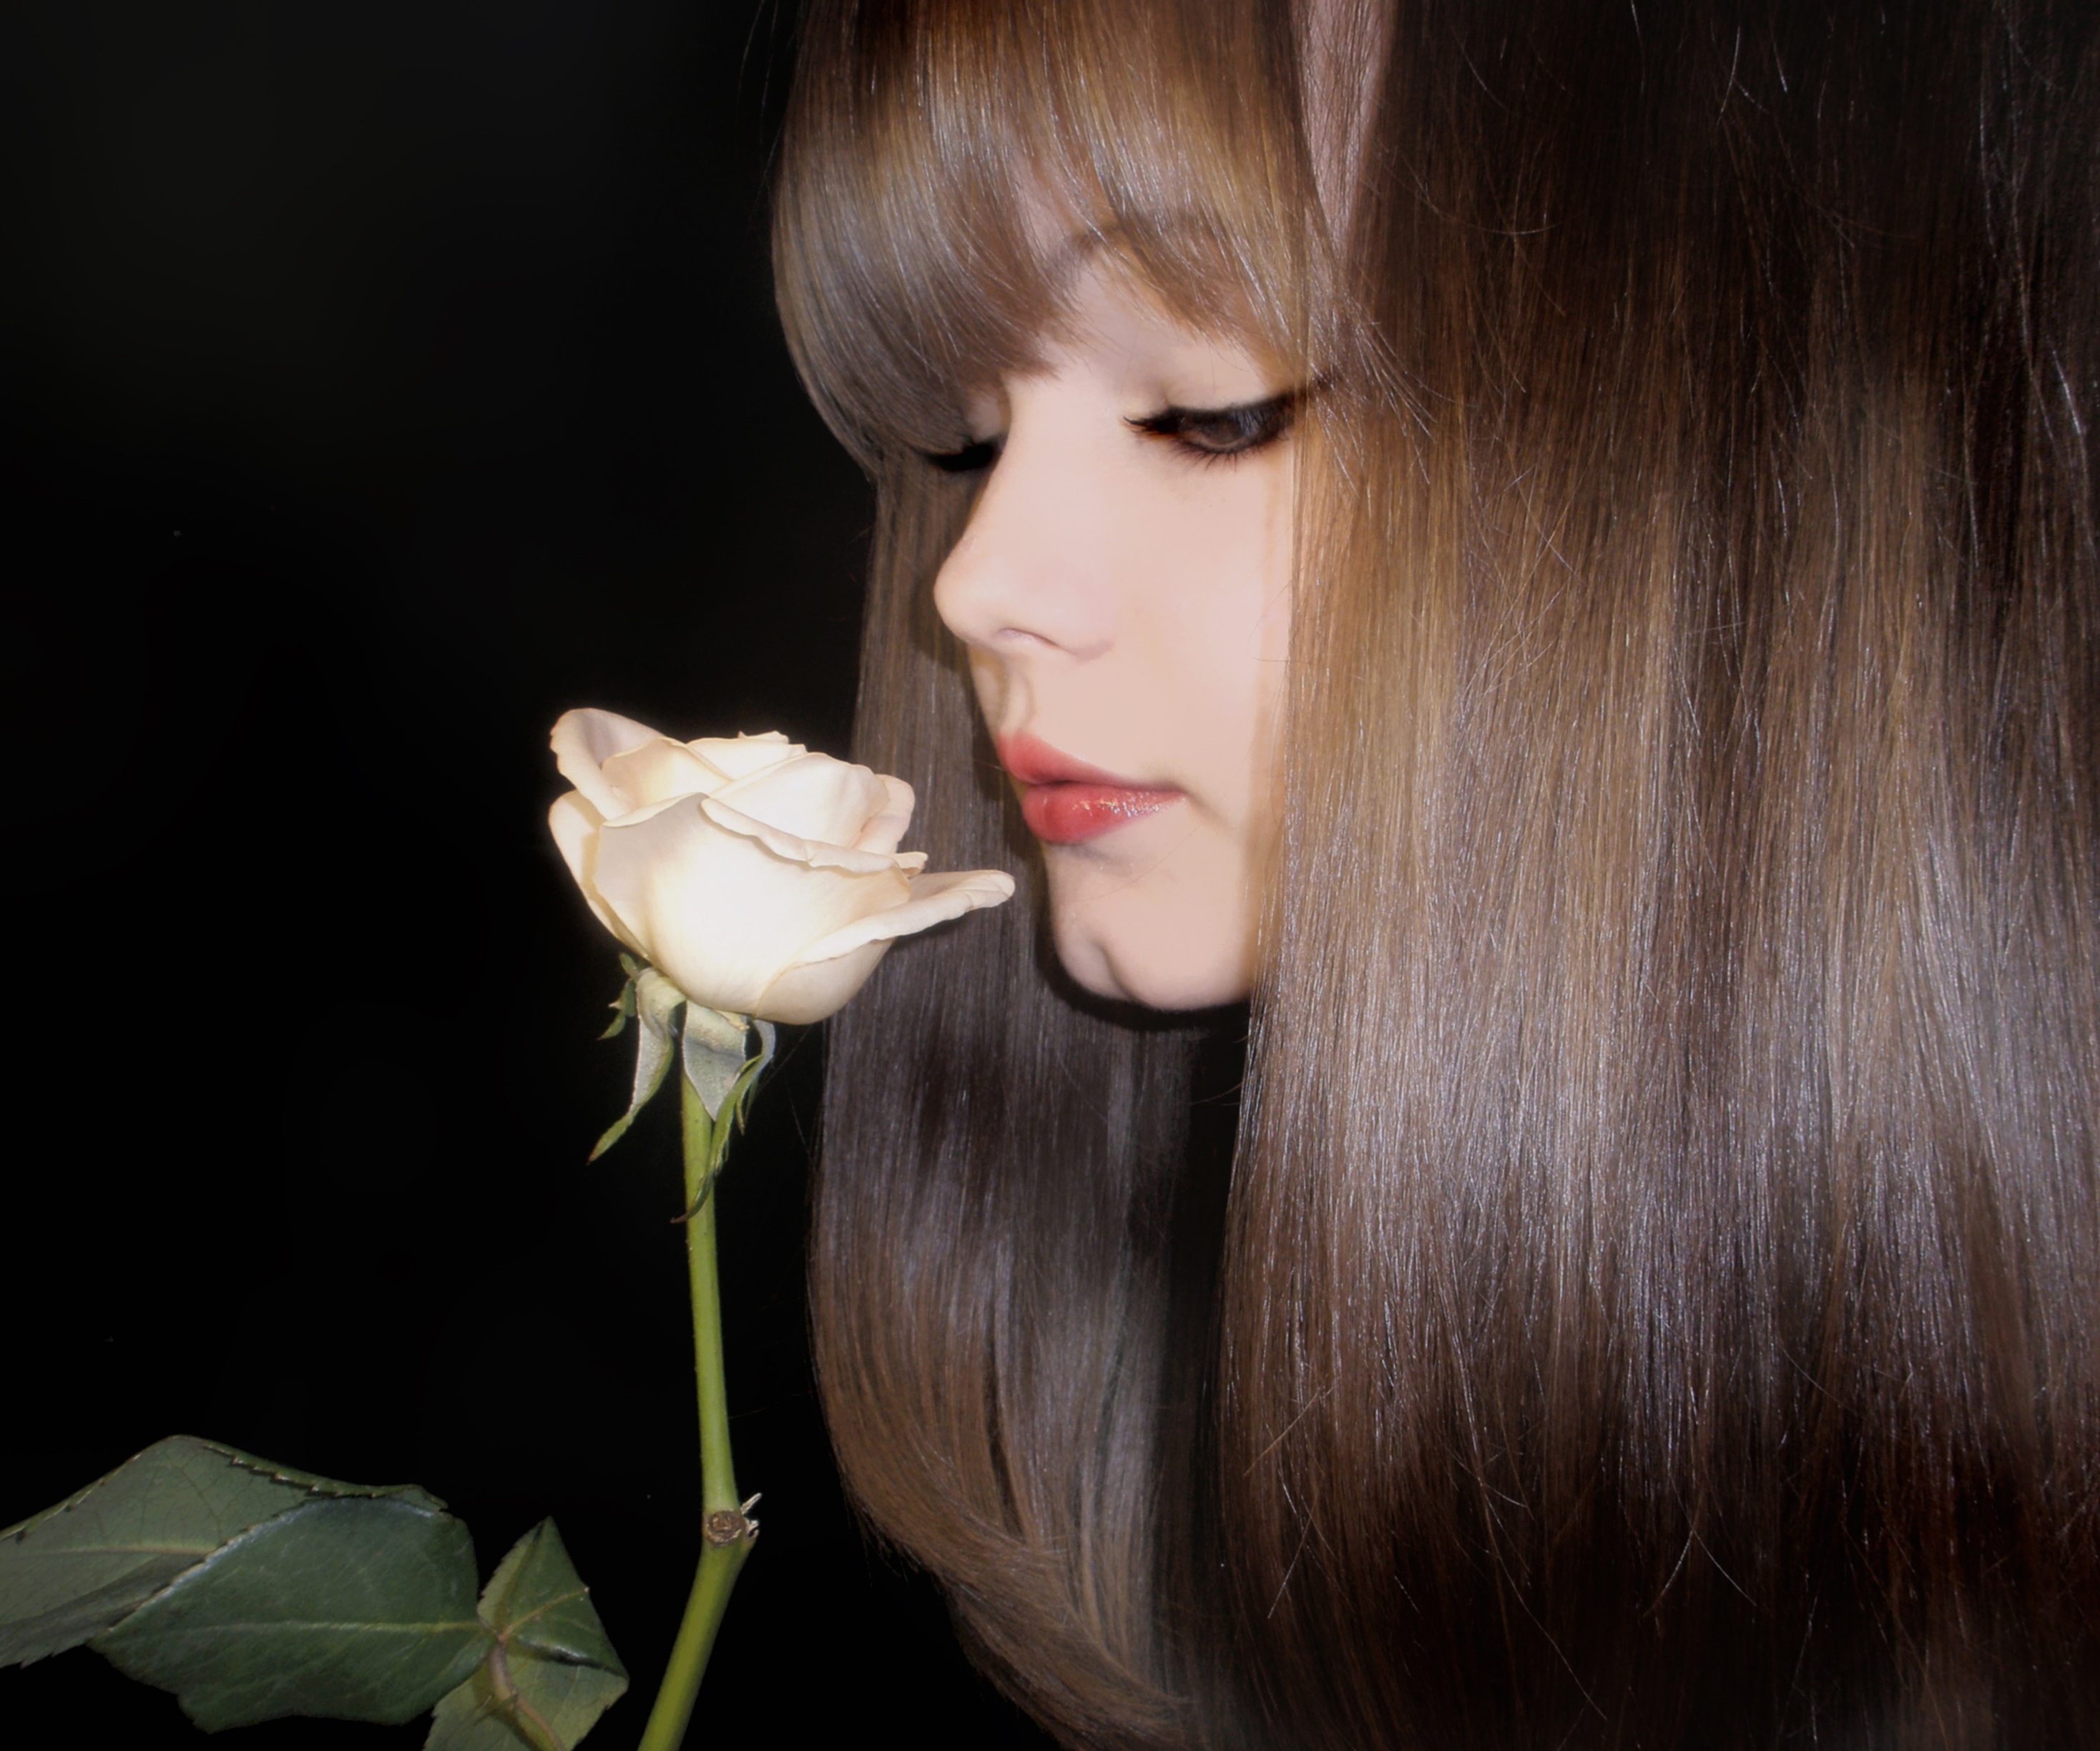
person, girl, woman, hair, flower, view, photo, rose, portrait, model, young, youth, ear, closeup, lip, hairstyle, long hair, flowers, black hair, face, nose, girls, petals, eye, head, photograph, beauty, beautiful, blond, organ, views, photoshoot, tenderness, white rose, brown hair, bangs, hair coloring, human hair color